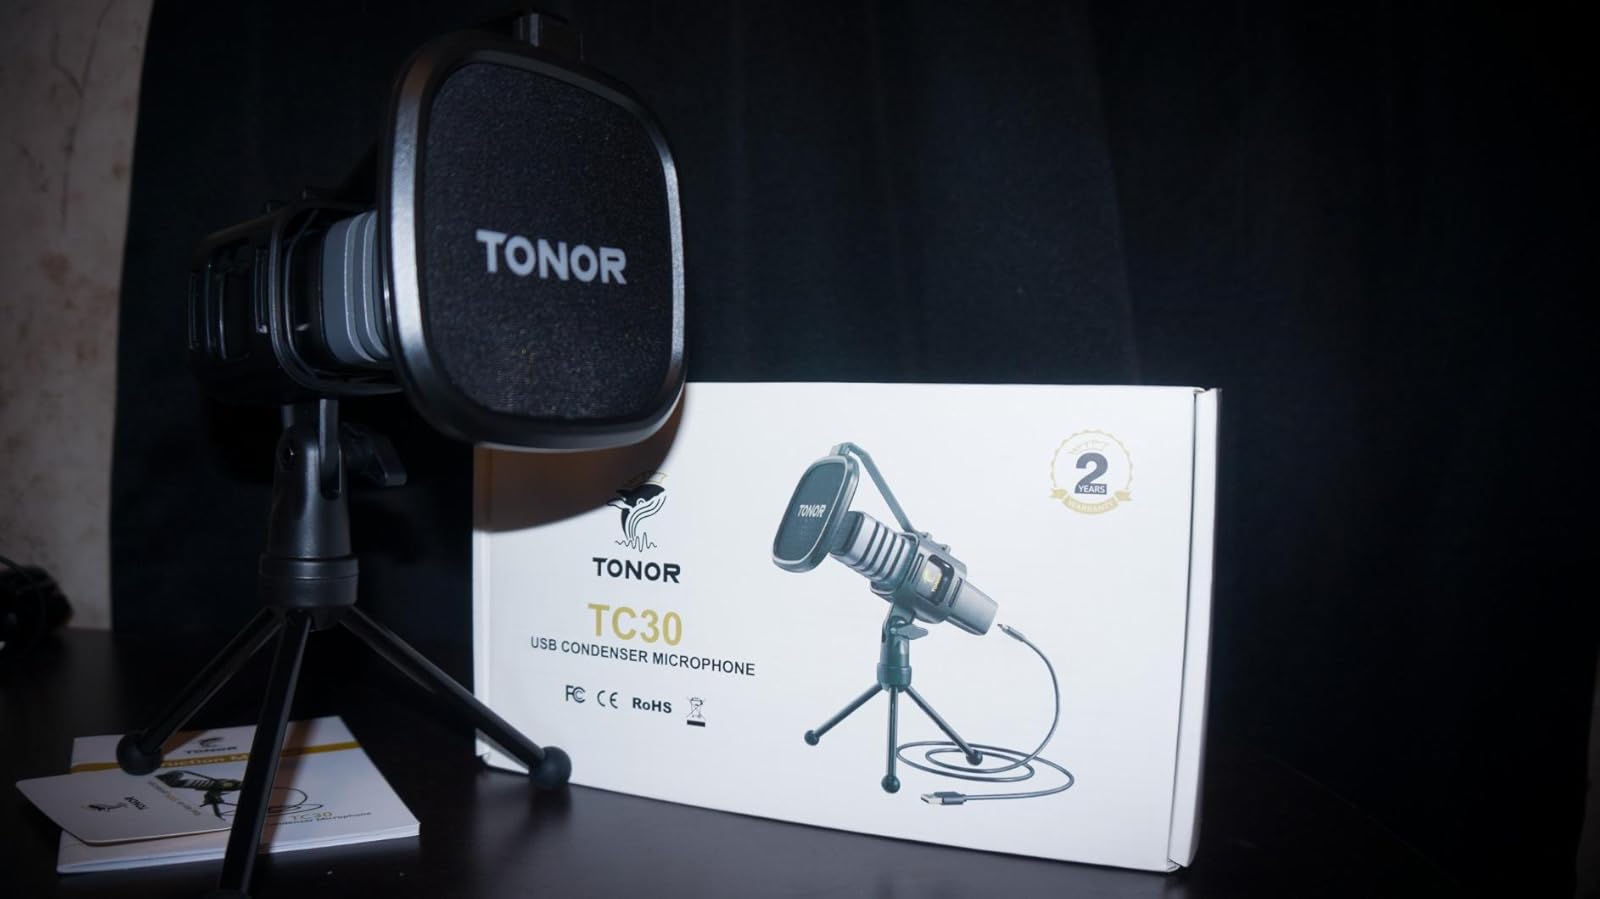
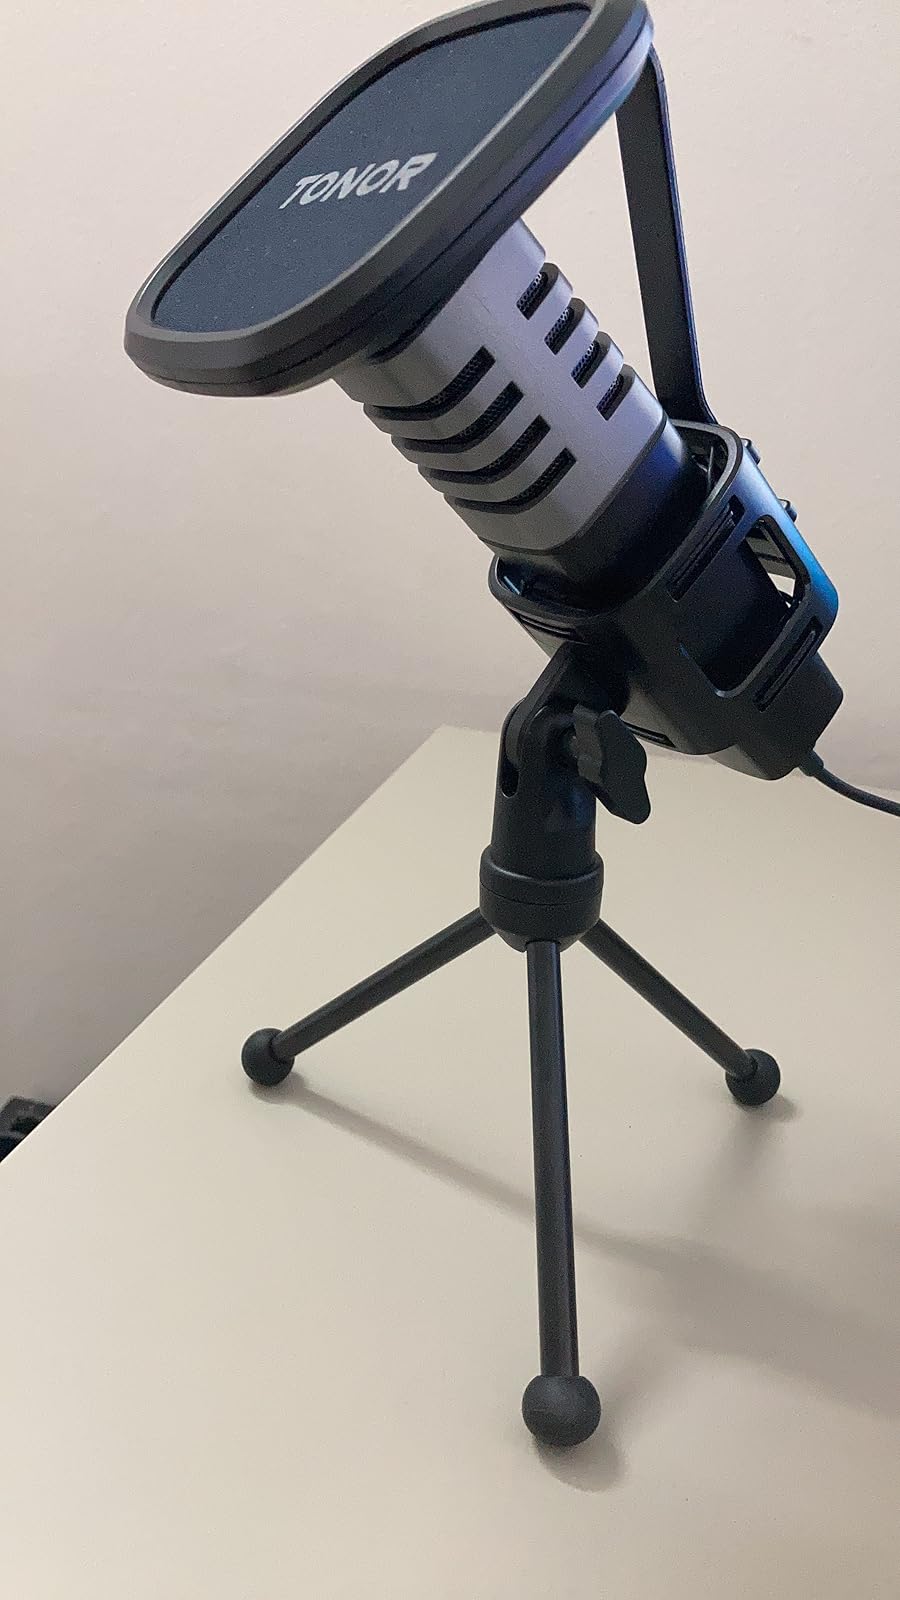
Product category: microphone
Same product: yes